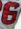
Number: 6